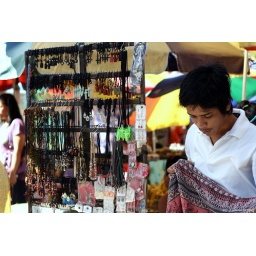
I used to have that green one - a glow in the dark cross :)